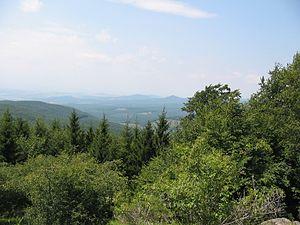
Les forêts mixtes pannoniques forment une écorégion terrestre définie par le Fonds mondial pour la nature, qui appartient au biome des forêts de feuillus et forêts mixtes tempérées de l'écozone paléarctique. Elle occupe la dépression, cernée par les Alpes, les Carpathes et les Dinarides, appelée plaine de Pannonie en référence à la province antique, et qui comprend toute la Hongrie ainsi qu'une partie de l'Autriche, de la Slovaquie, de la République tchèque, de l'Ukraine, de la Roumanie, de la Serbie, de la Bosnie-Herzégovine, de la Croatie et de la Slovénie.